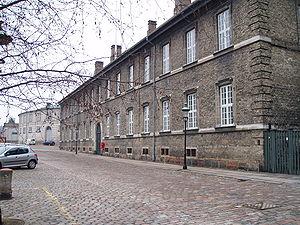
Le ministère des Affaires ecclésiastiques est un ministère danois qui gère les relations entre le gouvernement et l'Église du Danemark. Il est dirigé par Joy Mogensen depuis le 27 juin 2019.